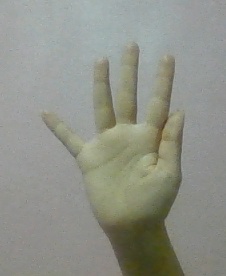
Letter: sheen